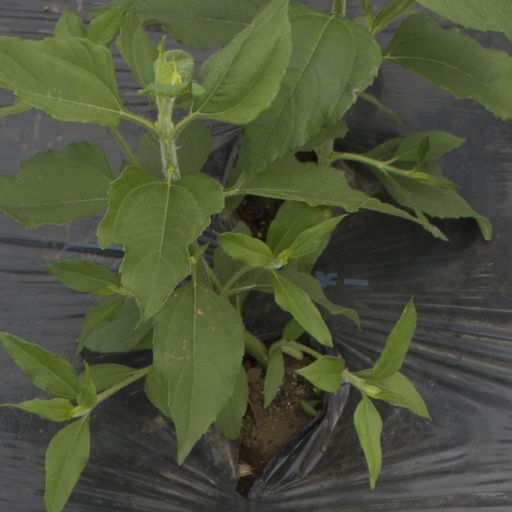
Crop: Jerusalem artichoke